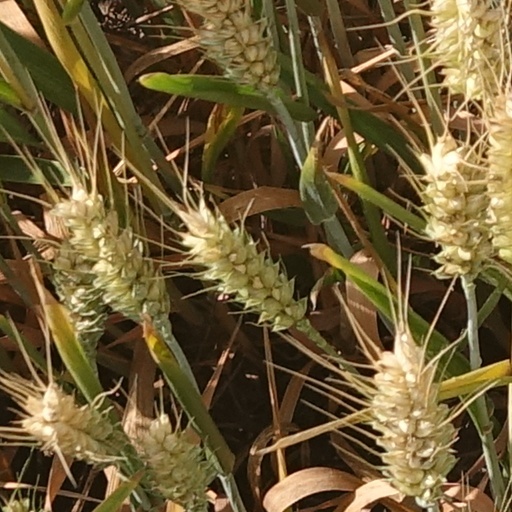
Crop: wheat